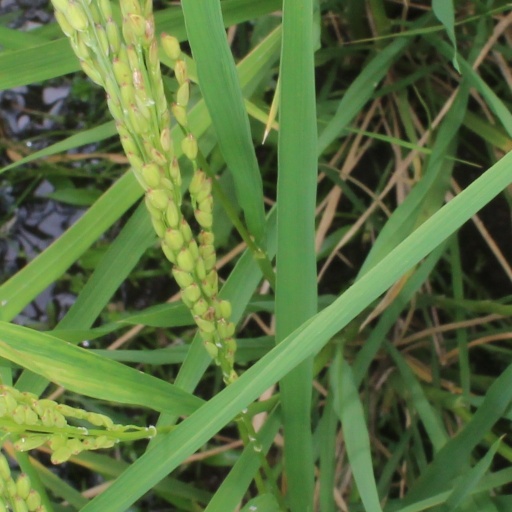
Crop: rice